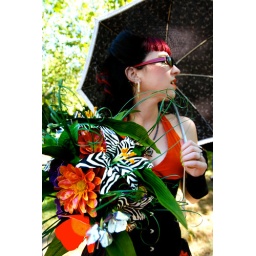
Duct tape flower bouquet by Valoree Kaye